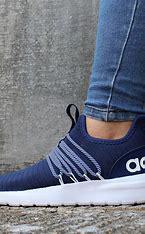
Brand: Adidas
Model: Lite Racer